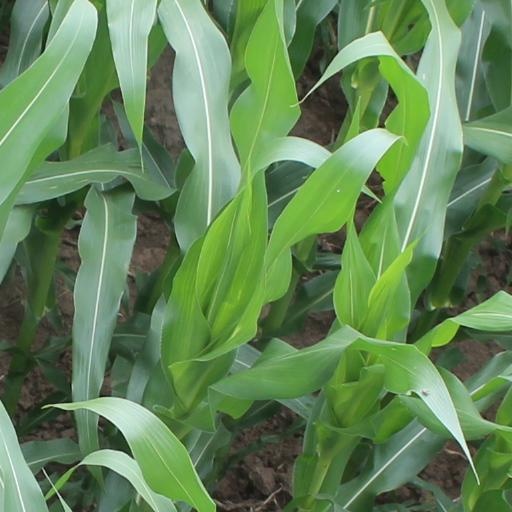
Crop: maize; corn